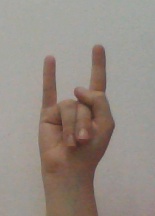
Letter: la